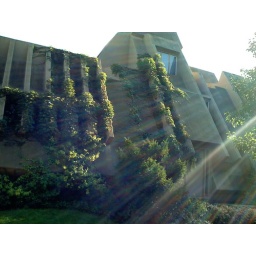
A house I spotted somewhere in Oak Park, just west of Chicago. Heck of a design.